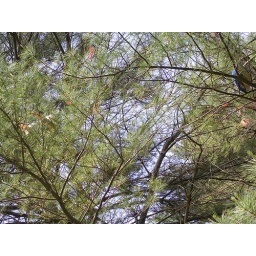
Yes, the football ended up in the tree because we were using it to try to get the plane down.